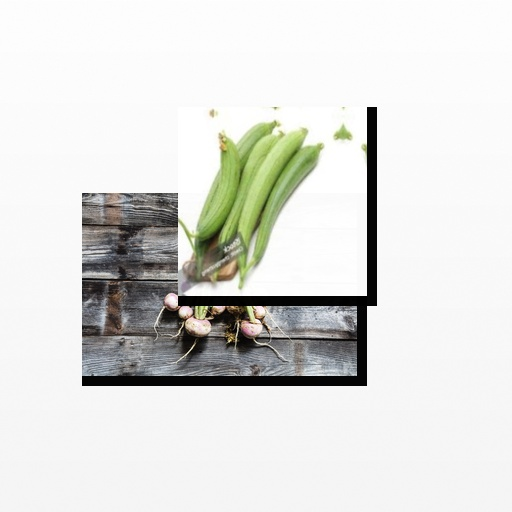
Food items: sponge_gourd, turnip